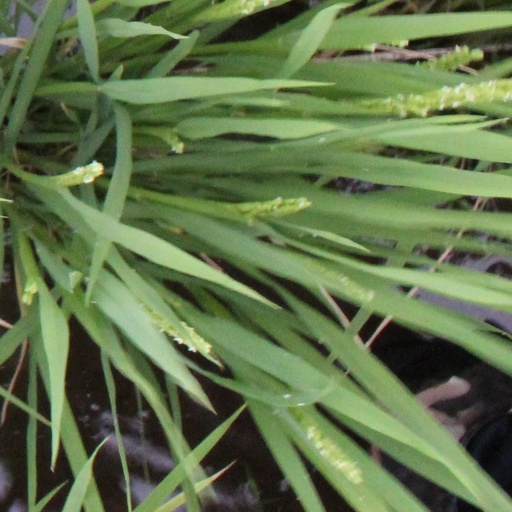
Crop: rice